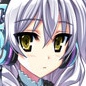
Portrait style: Anime Portrait